National Museum of African American History and Culture

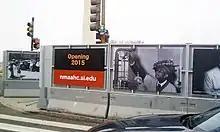
Construction signs at the future site of the National Museum of African American History and Culture in Washington, D.C.

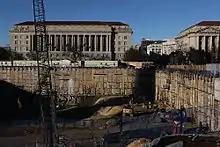
Construction site – January 20, 2013

On February 8, 2005, with the site selection committee still deliberating, President Bush again endorsed placing the museum on the National Mall.